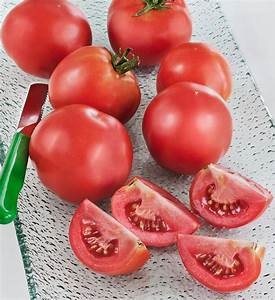
Label: tomato